Aeneas Mackintosh

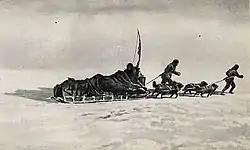
Spencer-Smith and Mackintosh being hauled on the sledge

The main march southward from the Bluff depot began on 1 January 1916. Within a few days, one team of three was forced to return to base, following the failure of their Primus stove. The other six carried on: Mackintosh, Joyce, Ernest Wild, Dick Richards, Arnold Spencer-Smith and Victor Hayward. The 80° depot laid the previous season was reinforced, and new depots were built at 81° and 82°. As the party moved on towards the vicinity of Mount Hope, both Mackintosh and Spencer-Smith, the expedition's photographer, were hobbling. Shortly after the 83° mark was passed, Spencer-Smith collapsed and was left in a tent while the others struggled on the remaining few miles. Mackintosh rejected the suggestion that he should remain with the invalid, insisting that it was his duty to ensure that every depot was laid. On 26 January, Mount Hope was attained and the final depot put in place.